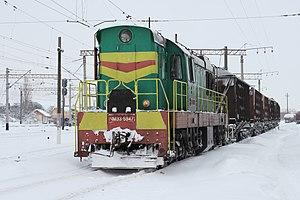
Locomotive diesel ChME3-5947, produite en novembre 1987, dans la station ferroviaire de Vínnytsia en Ukraine. Polski: Wyprodukowana w